Vostok (rocket family)

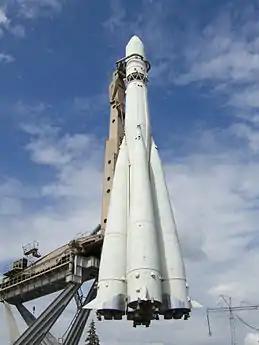
Vostok 8K72K rocket on display in Moscow at the Exhibition of Achievements of National Economy

Vostok (Russian: Восток, translated as "East") was a family of rockets derived from the Soviet R-7 Semyorka ICBM and was designed for the human spaceflight programme. This family of rockets launched the first artificial satellite (Sputnik 1) and the first crewed spacecraft (Vostok) in human history. It was a subset of the R-7 family of rockets.